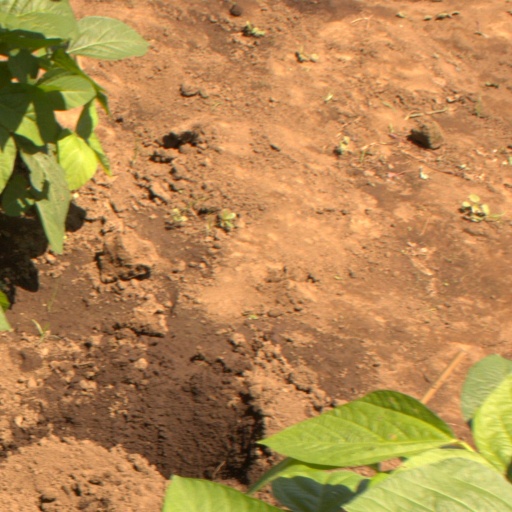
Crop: soybean